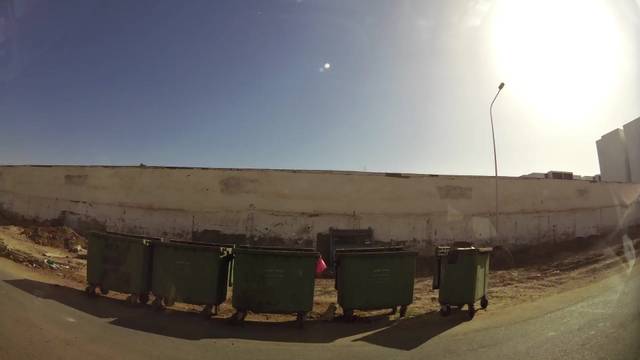
Region: Morocco
Coordinates: 30.42, -9.572